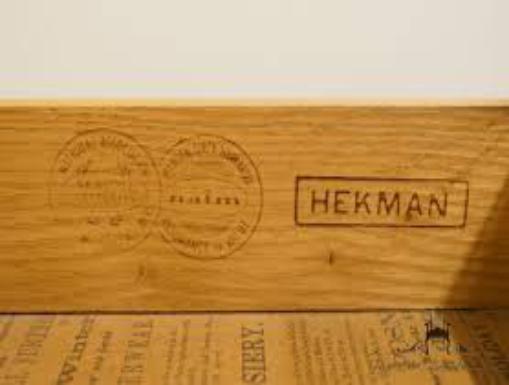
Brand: hekman
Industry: Necessities